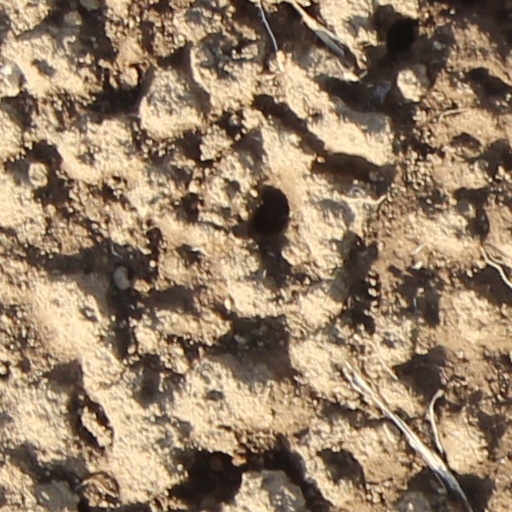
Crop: wheat